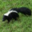
Label: skunk